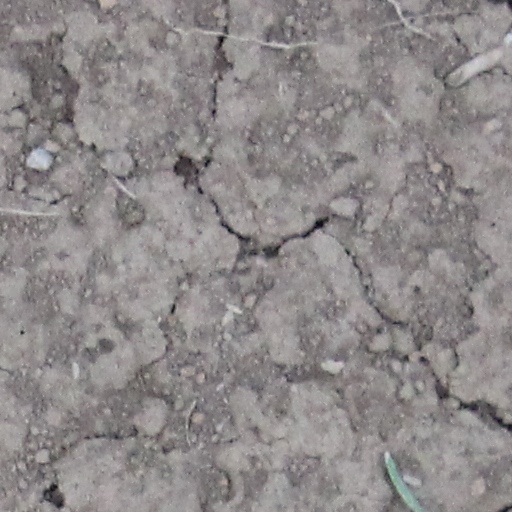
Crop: wheat